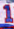
Number: 1